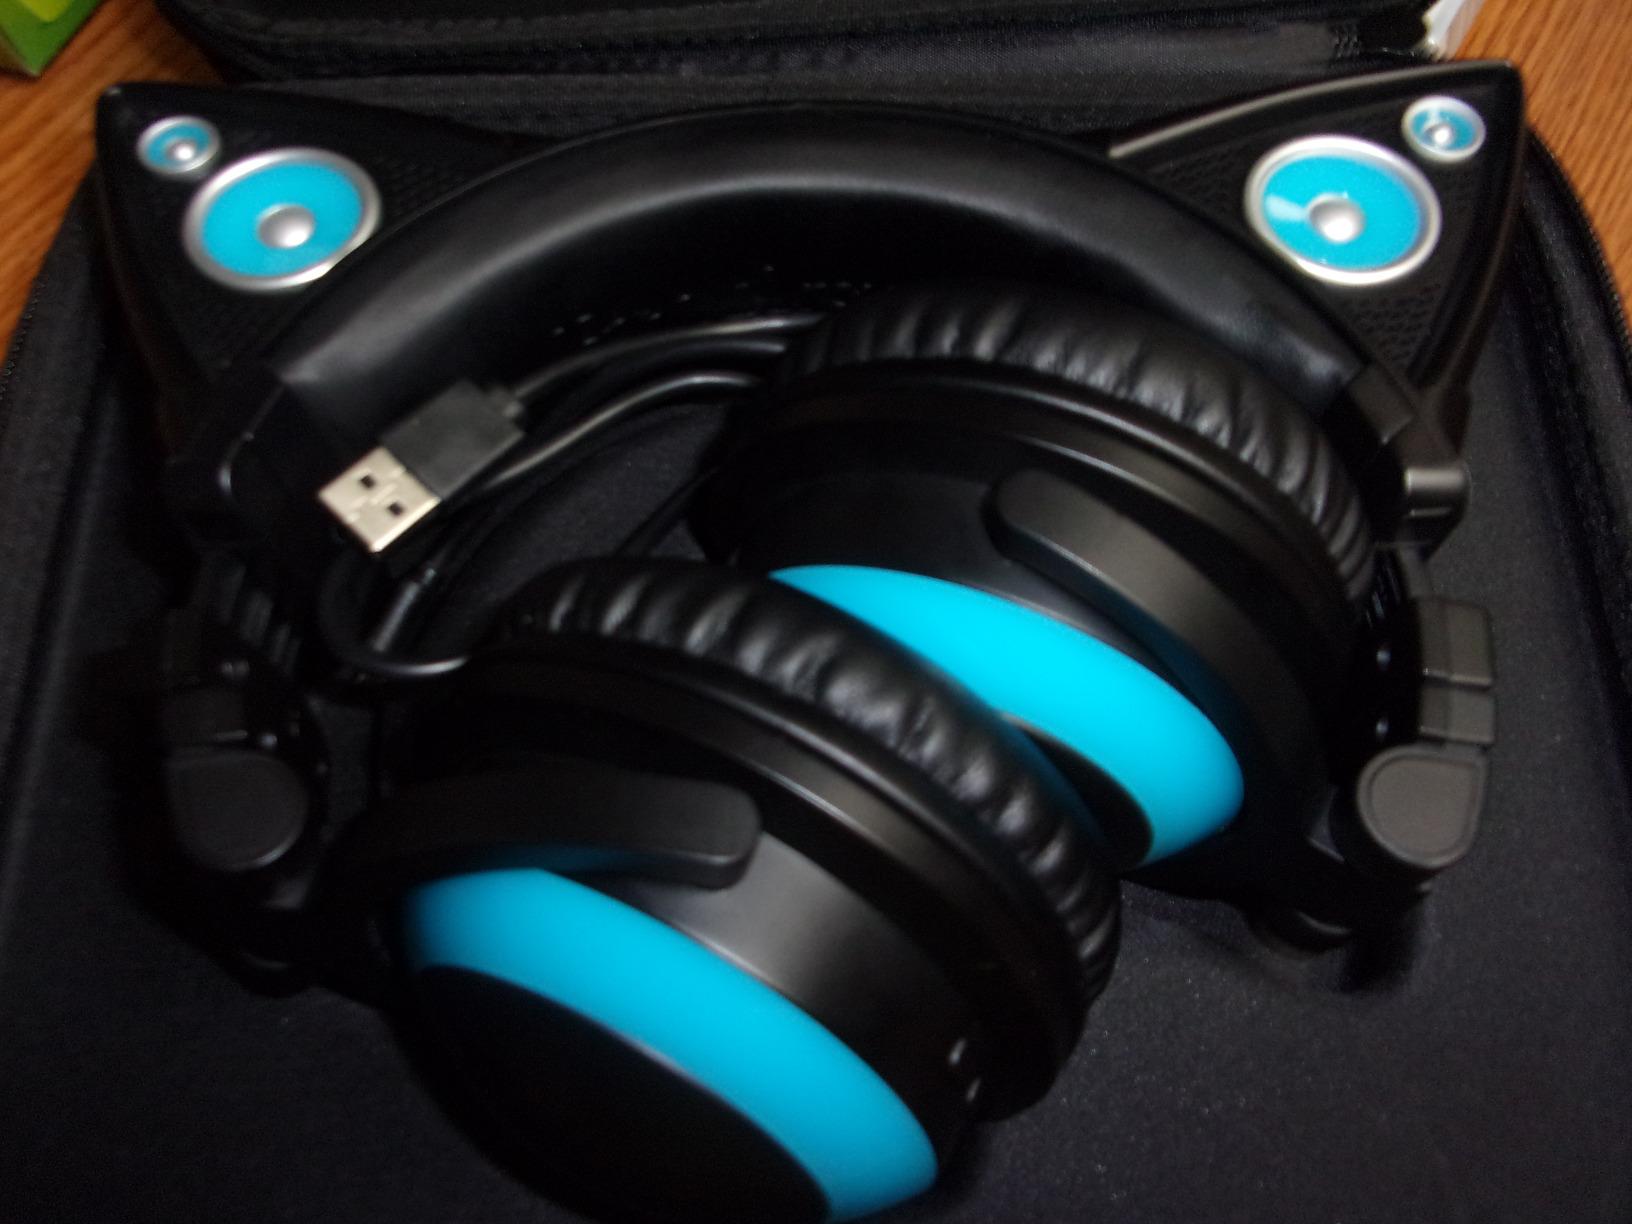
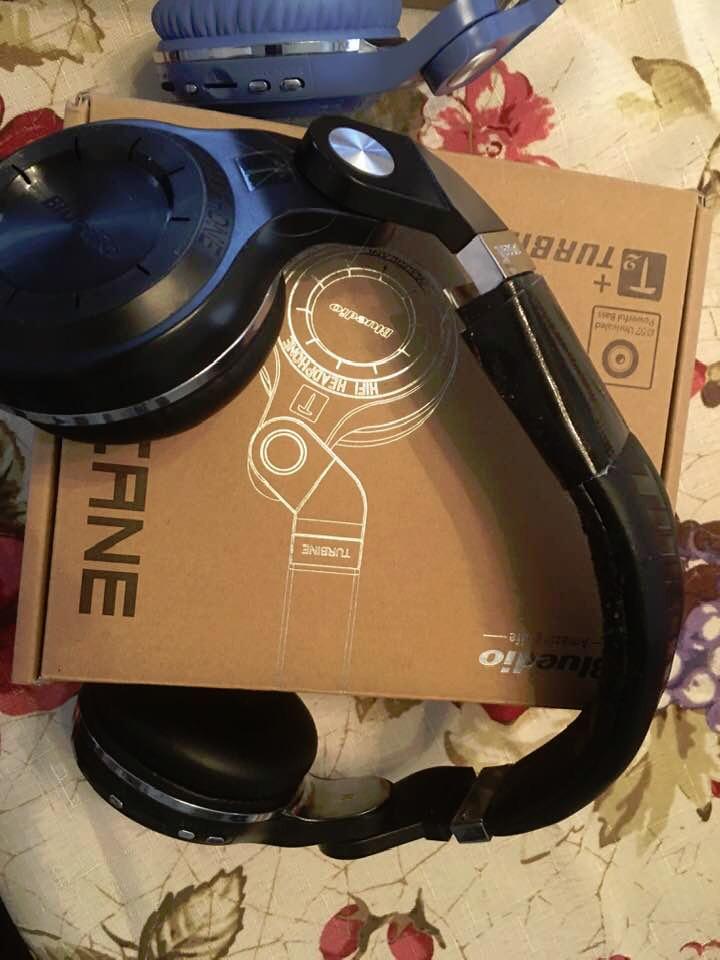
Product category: headphones
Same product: no